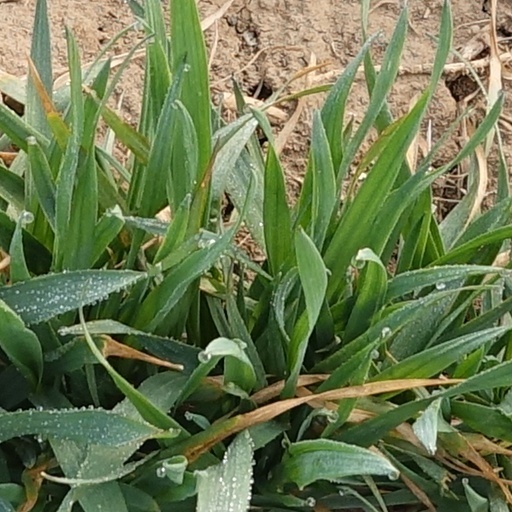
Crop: wheat